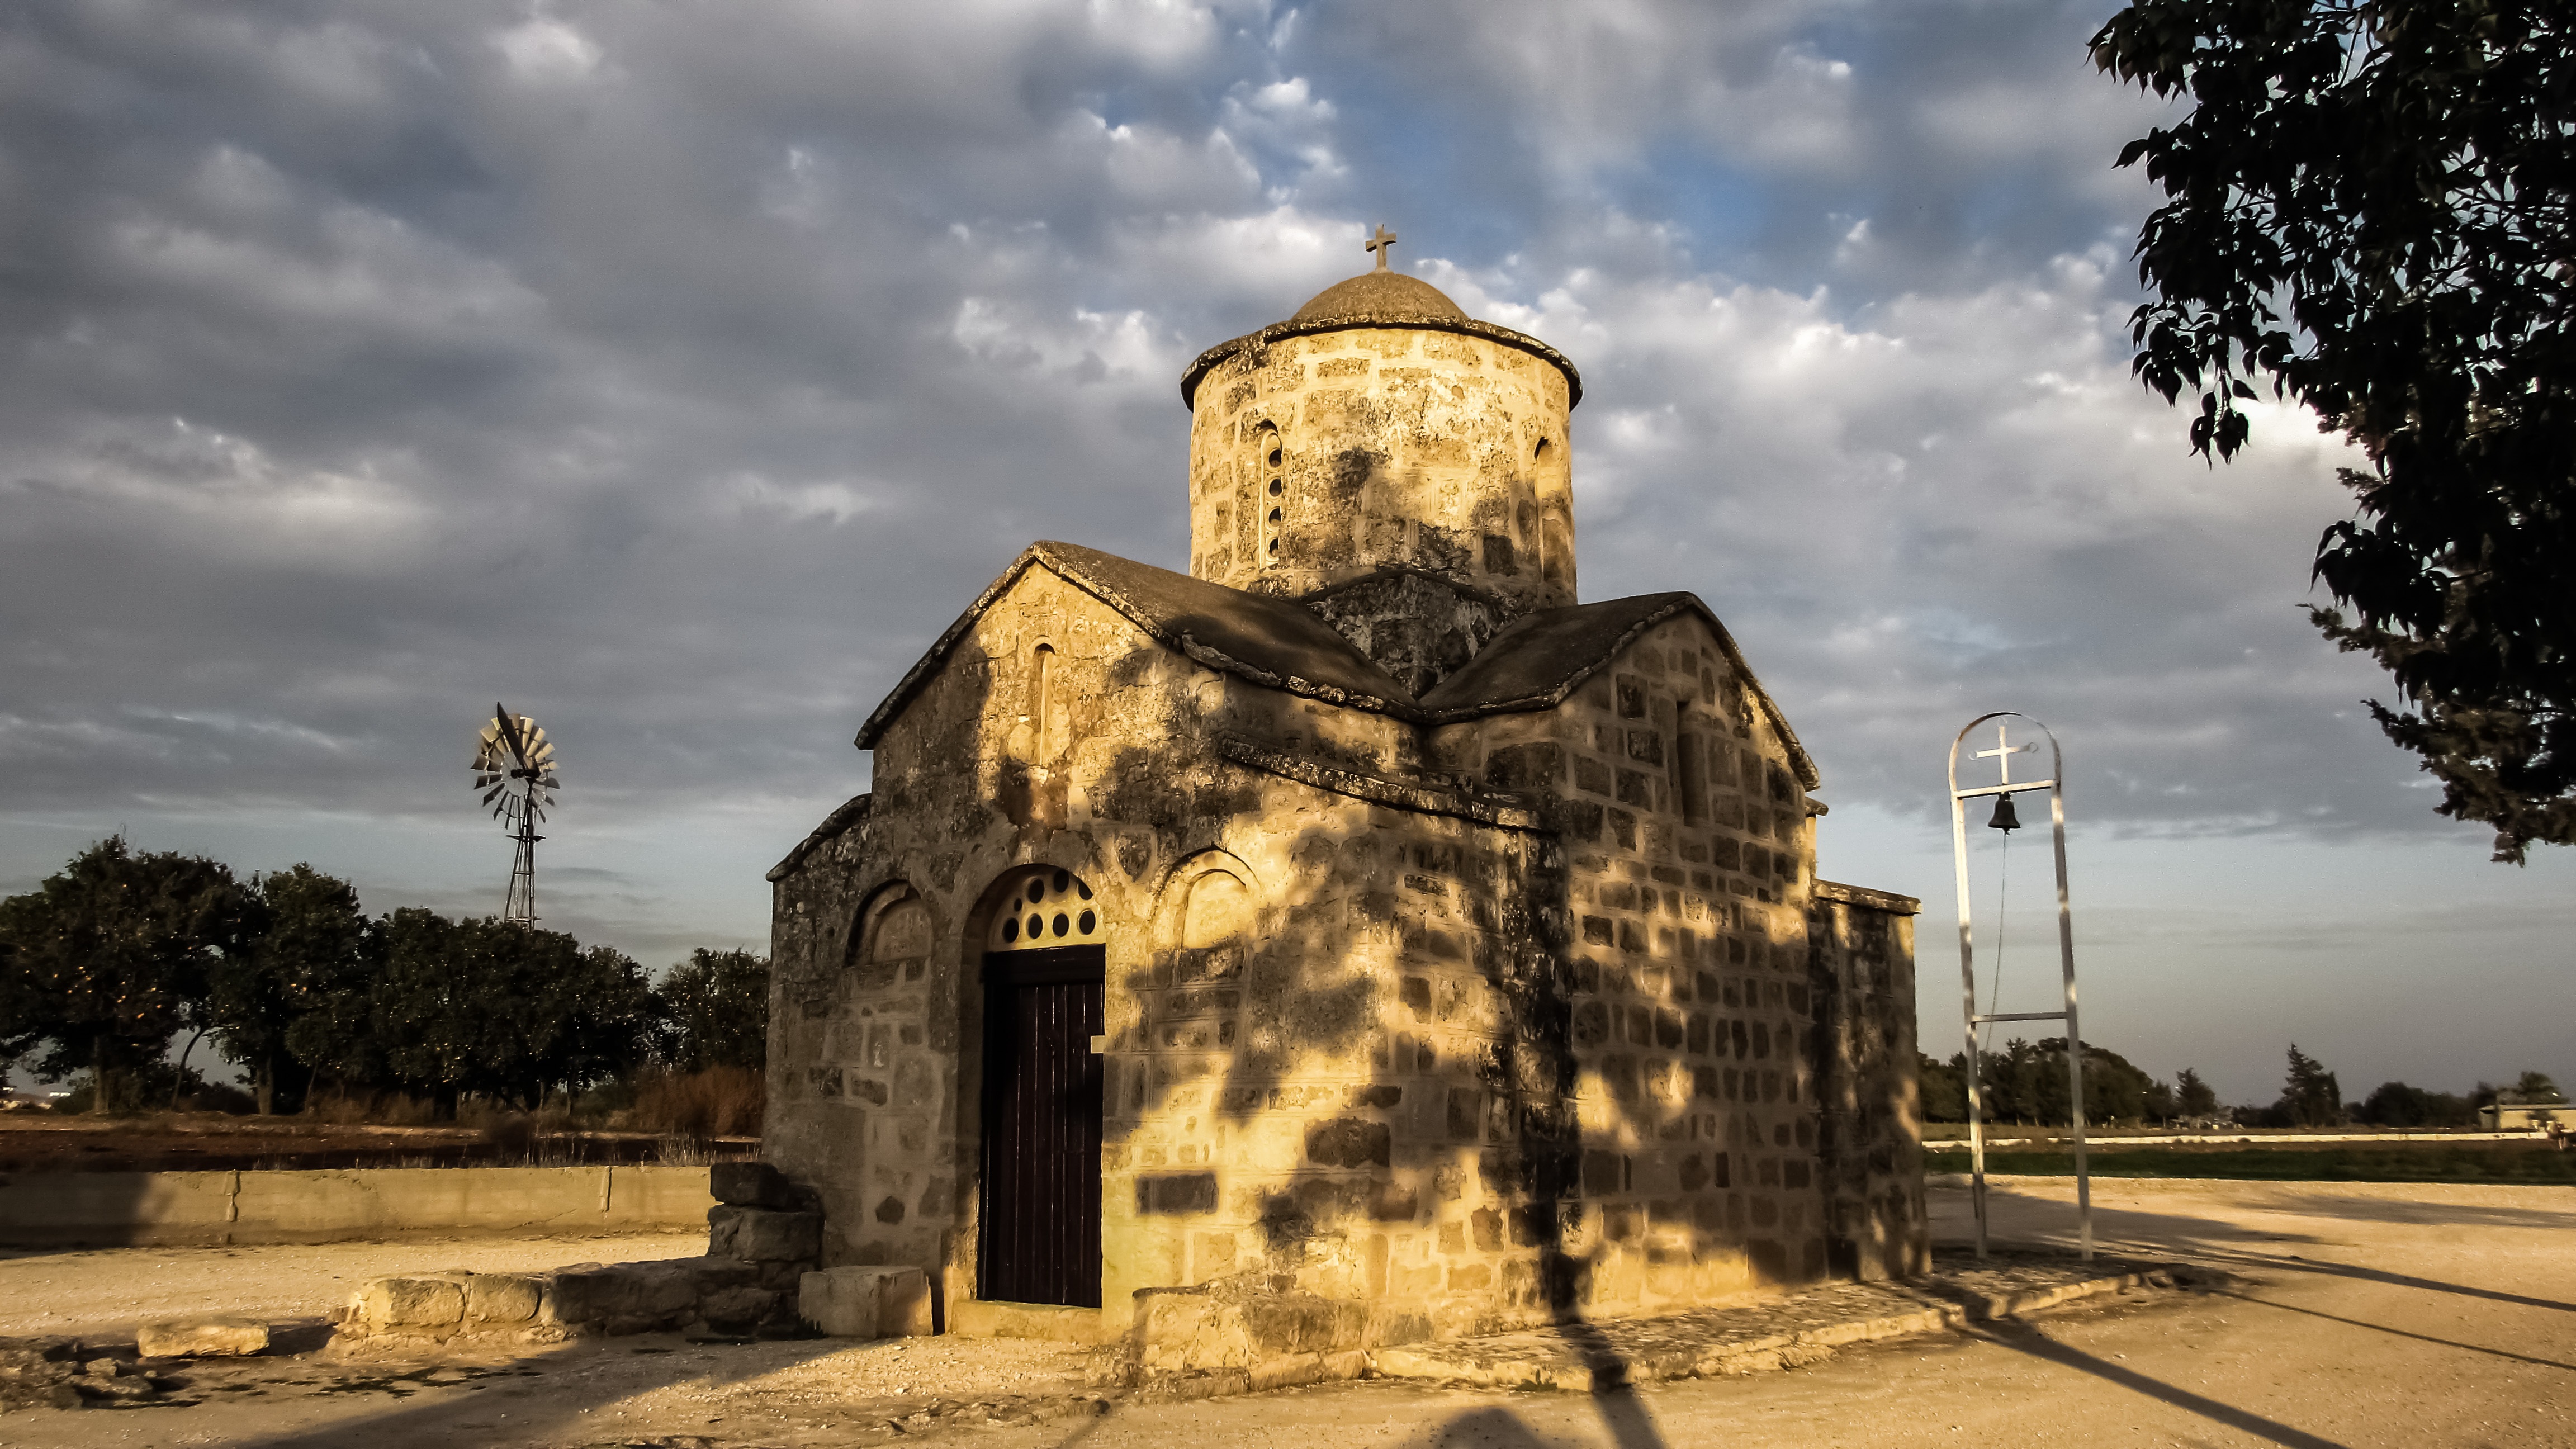
architecture, building, monument, travel, statue, religion, landmark, church, chapel, place of worship, medieval, temple, ruins, monastery, orthodox, heritage, cyprus, frenaros, ayios andronikos, ancient history